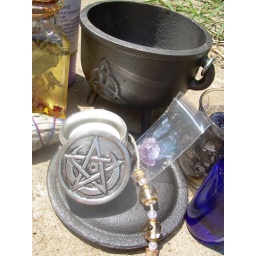
in the plastic bag are amethyst chips